Belle Époque

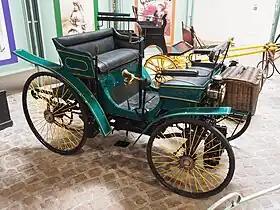
Peugeot Type 3 built in France in 1891

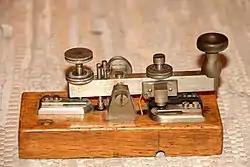
A telegraph key used to transmit messages in morse code

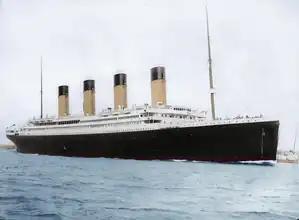
The sinking of the RMS "Titanic" in 1912 is the best-known tragedy of the era.

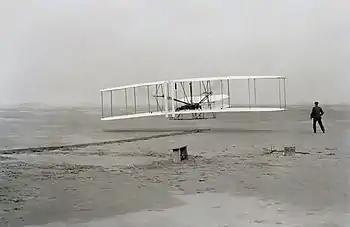
The "Wright Flyer": the first sustained flight with a powered, controlled, heavier than air aircraft (1903).

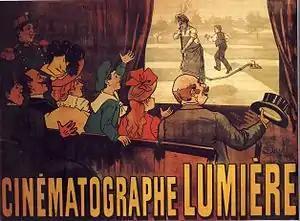
The world's first movie poster, for the comedy "L'Arroseur Arrosé", 1895

The Belle Époque was an era of great scientific and technological advancement in Europe and the world in general. Inventions of the Second Industrial Revolution that became generally common in this era include the perfection of lightly sprung, noiseless carriages in a multitude of new fashionable forms, which were superseded towards the end of the era by the automobile, which was for its first decade a luxurious experiment for the well-heeled. French automobile manufacturers such as Peugeot were already pioneers in carriage manufacturing. Edouard Michelin invented removable pneumatic tires for bicycles and automobiles in the 1890s. The scooter and moped are also Belle Époque inventions.